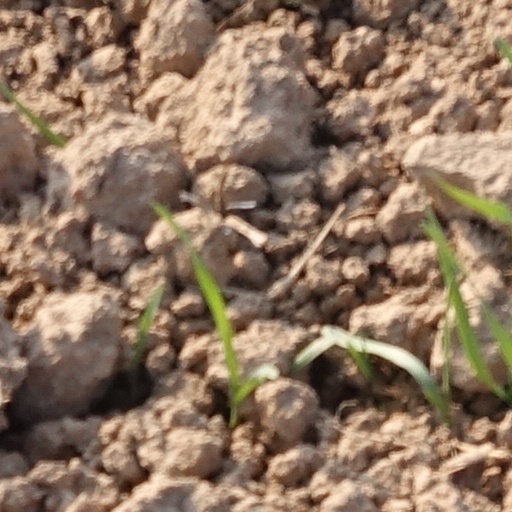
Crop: wheat